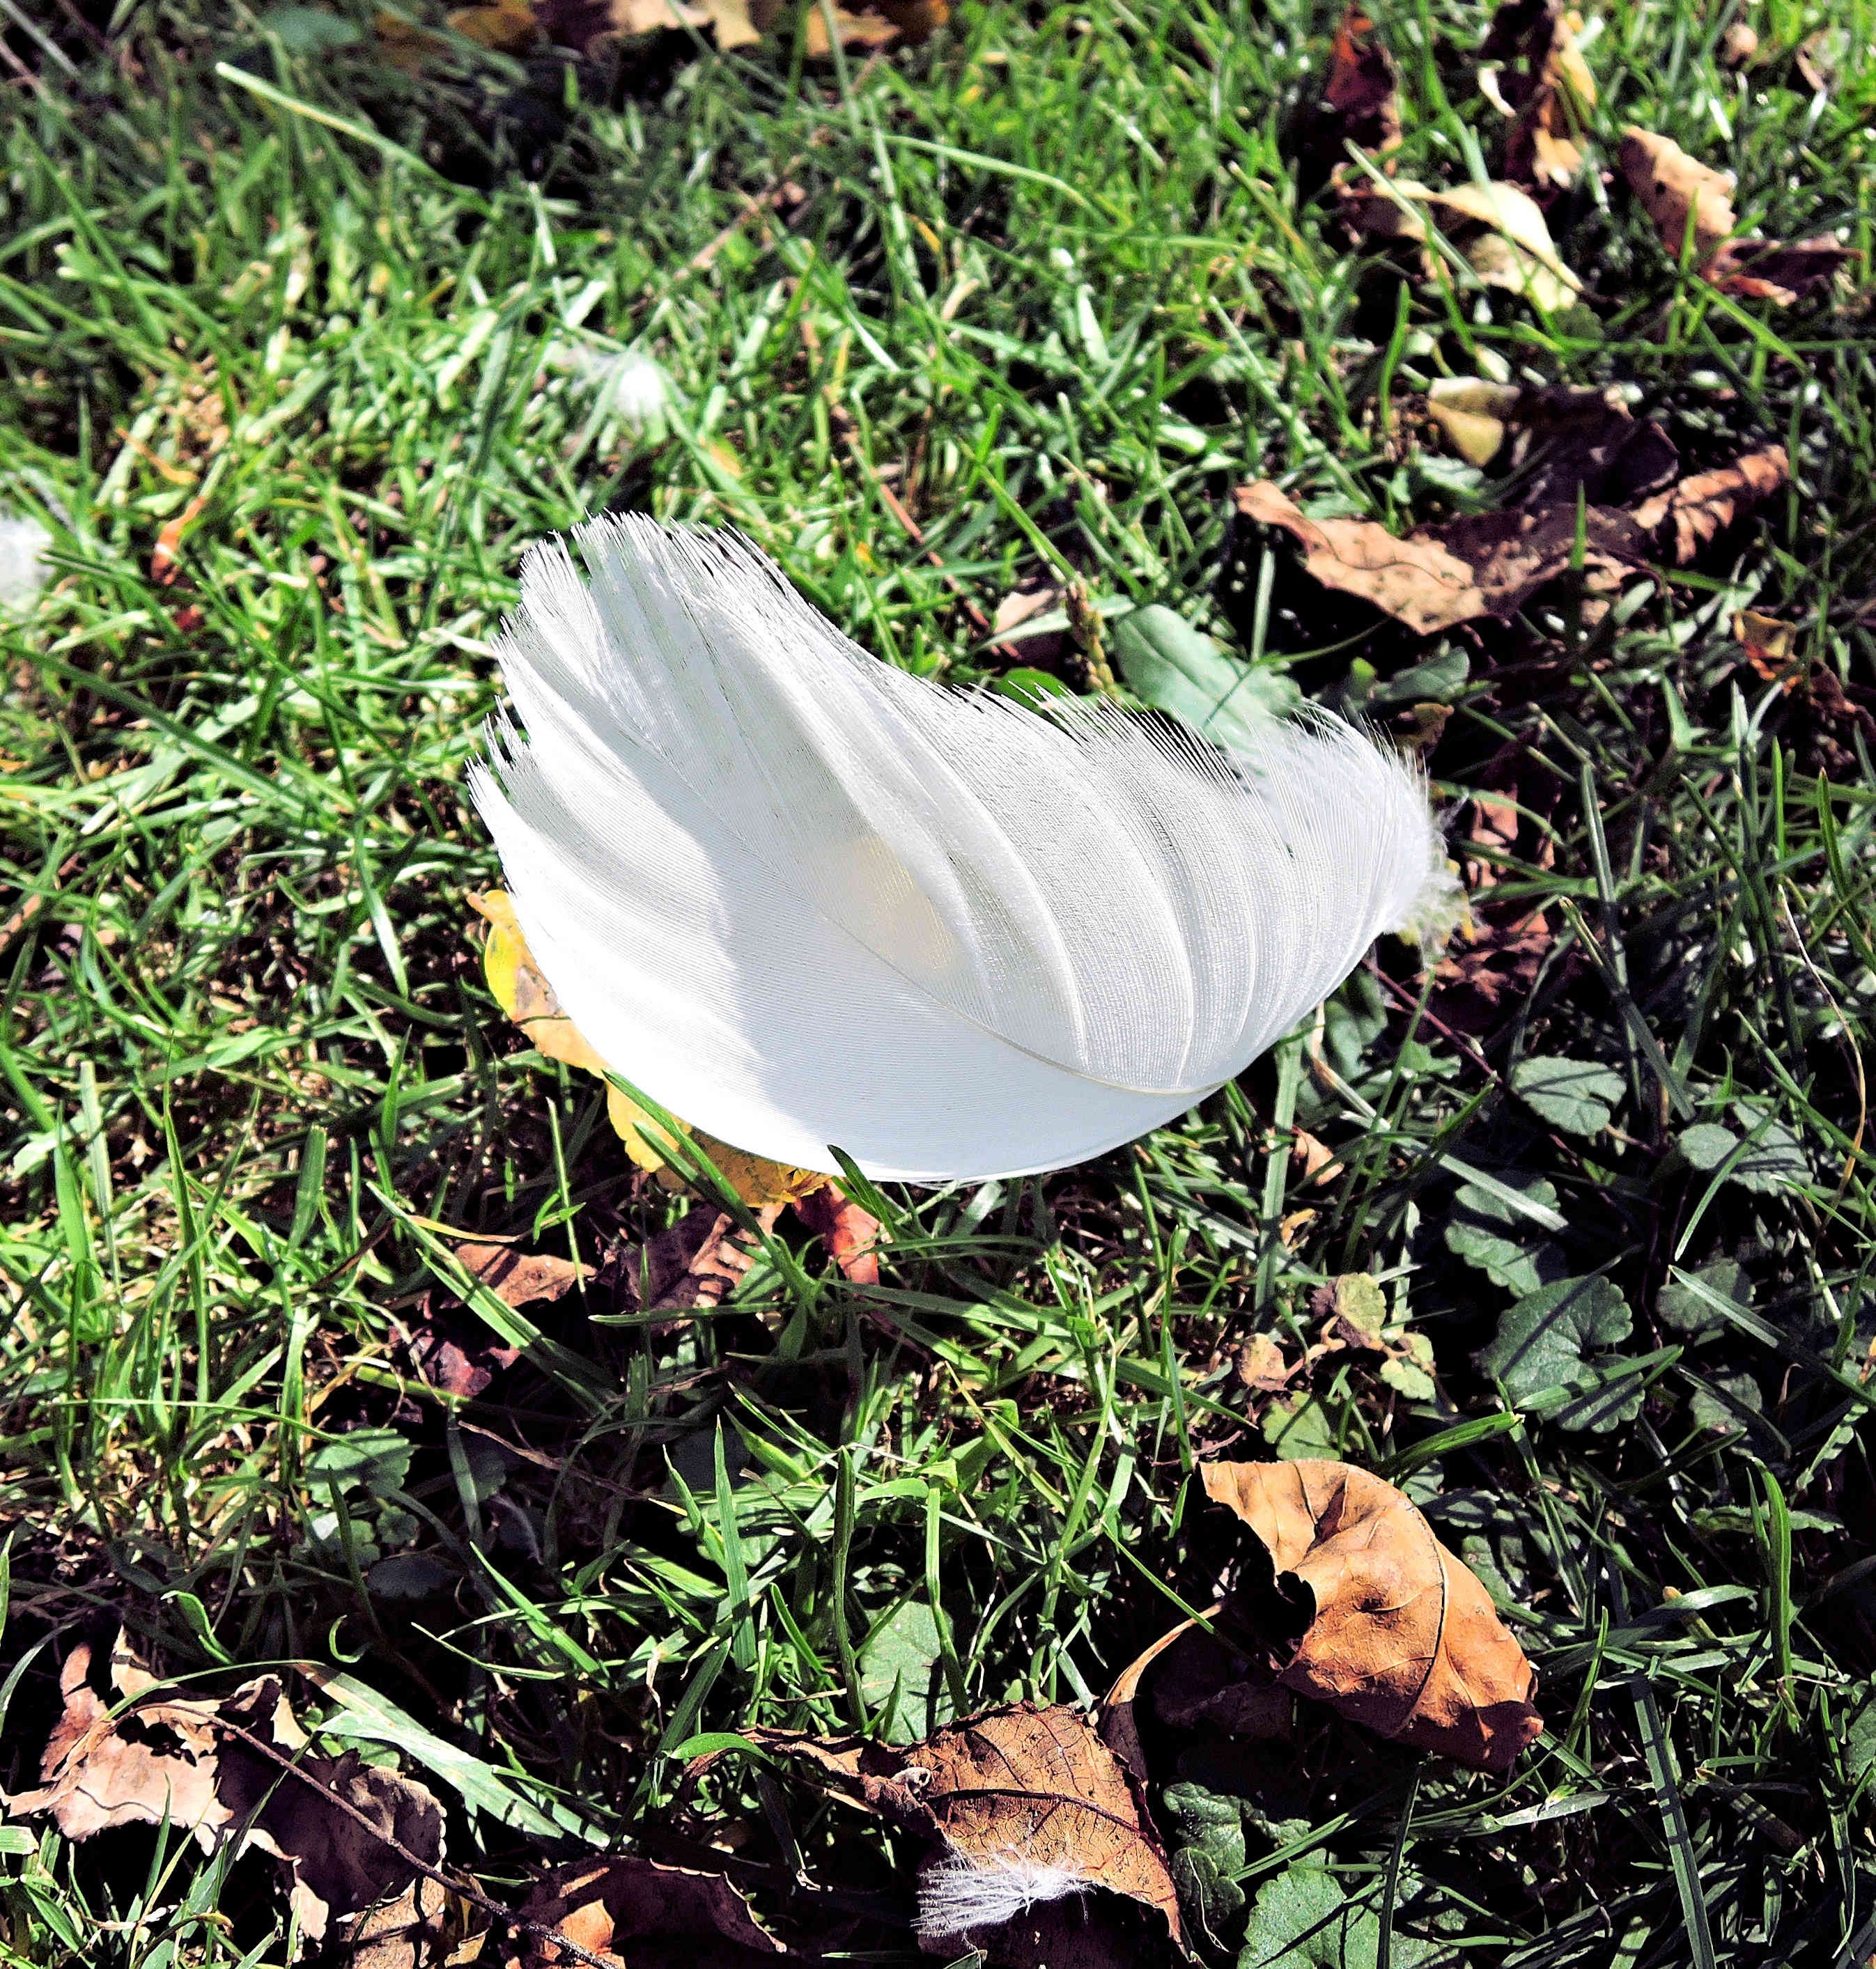
nature, forest, grass, plant, lawn, leaf, flower, green, soil, botany, garden, flora, canada, woodland, habitat, autumn leaves, flowering plant, white swan feather, natural environment, grass family